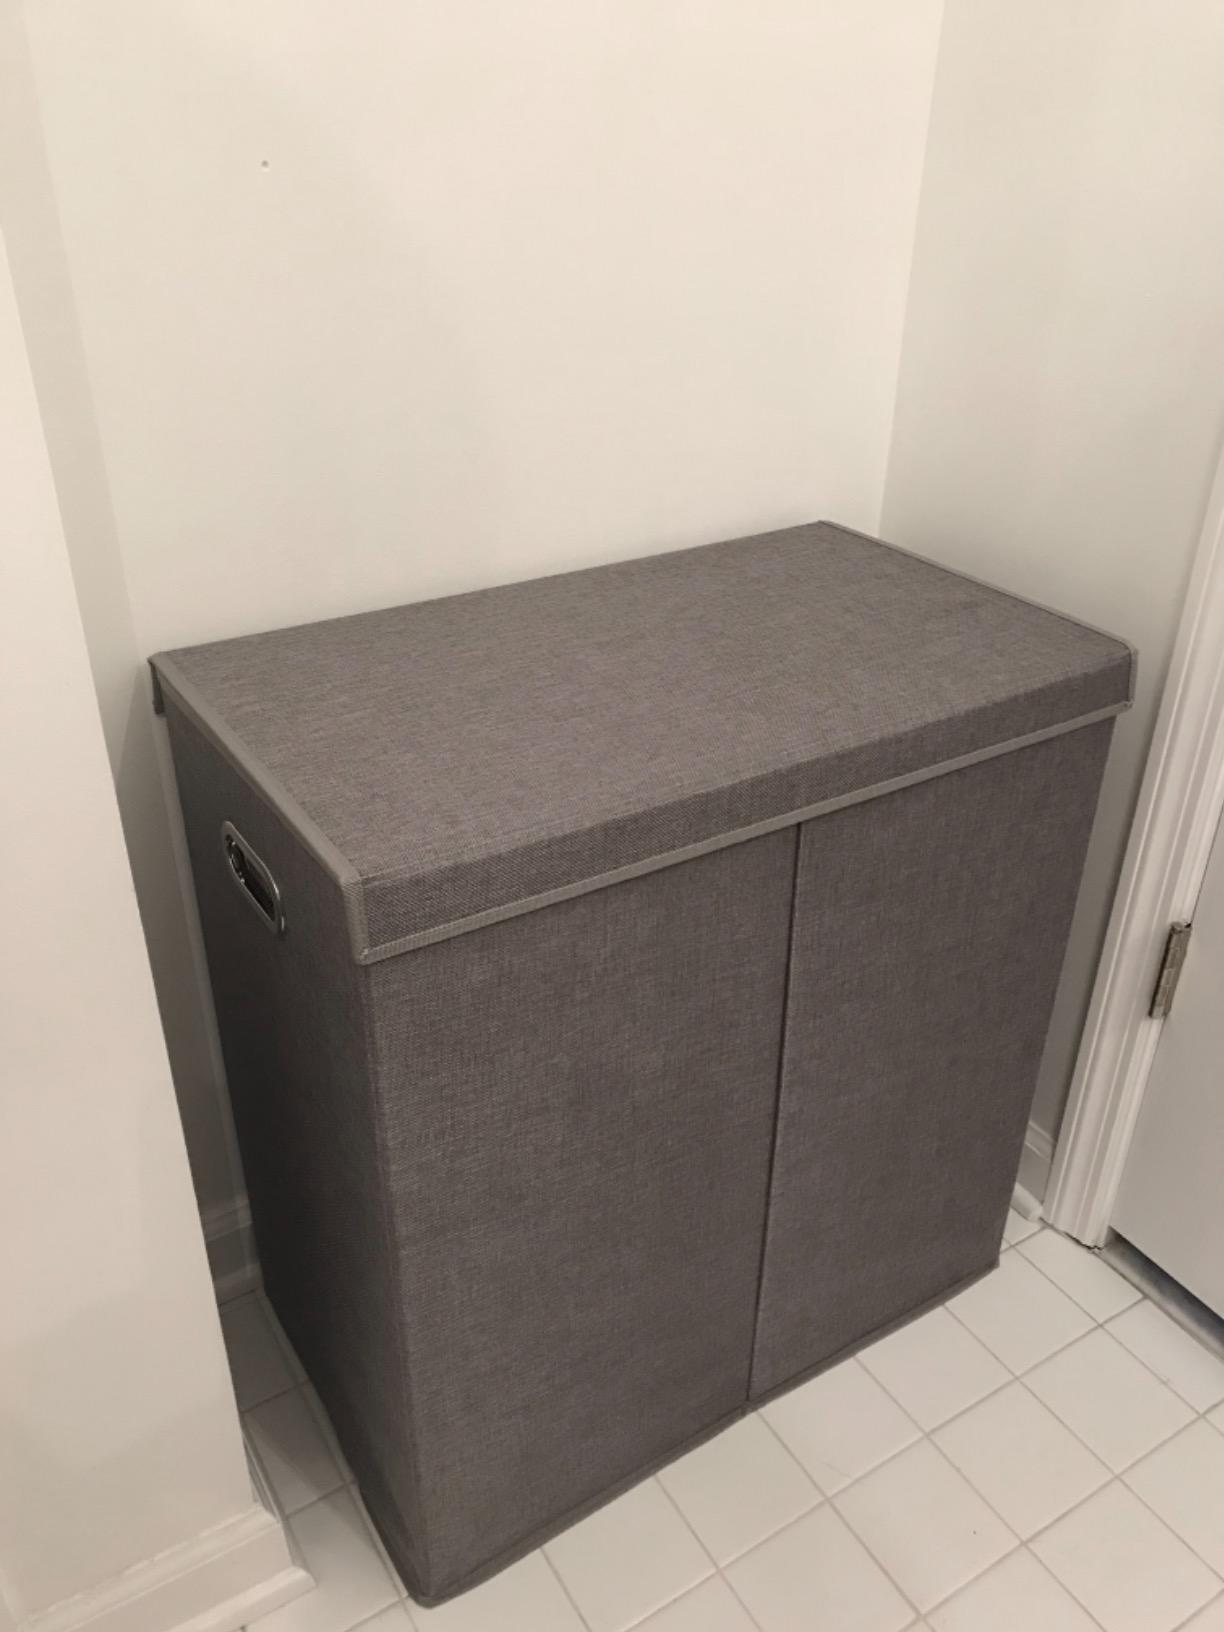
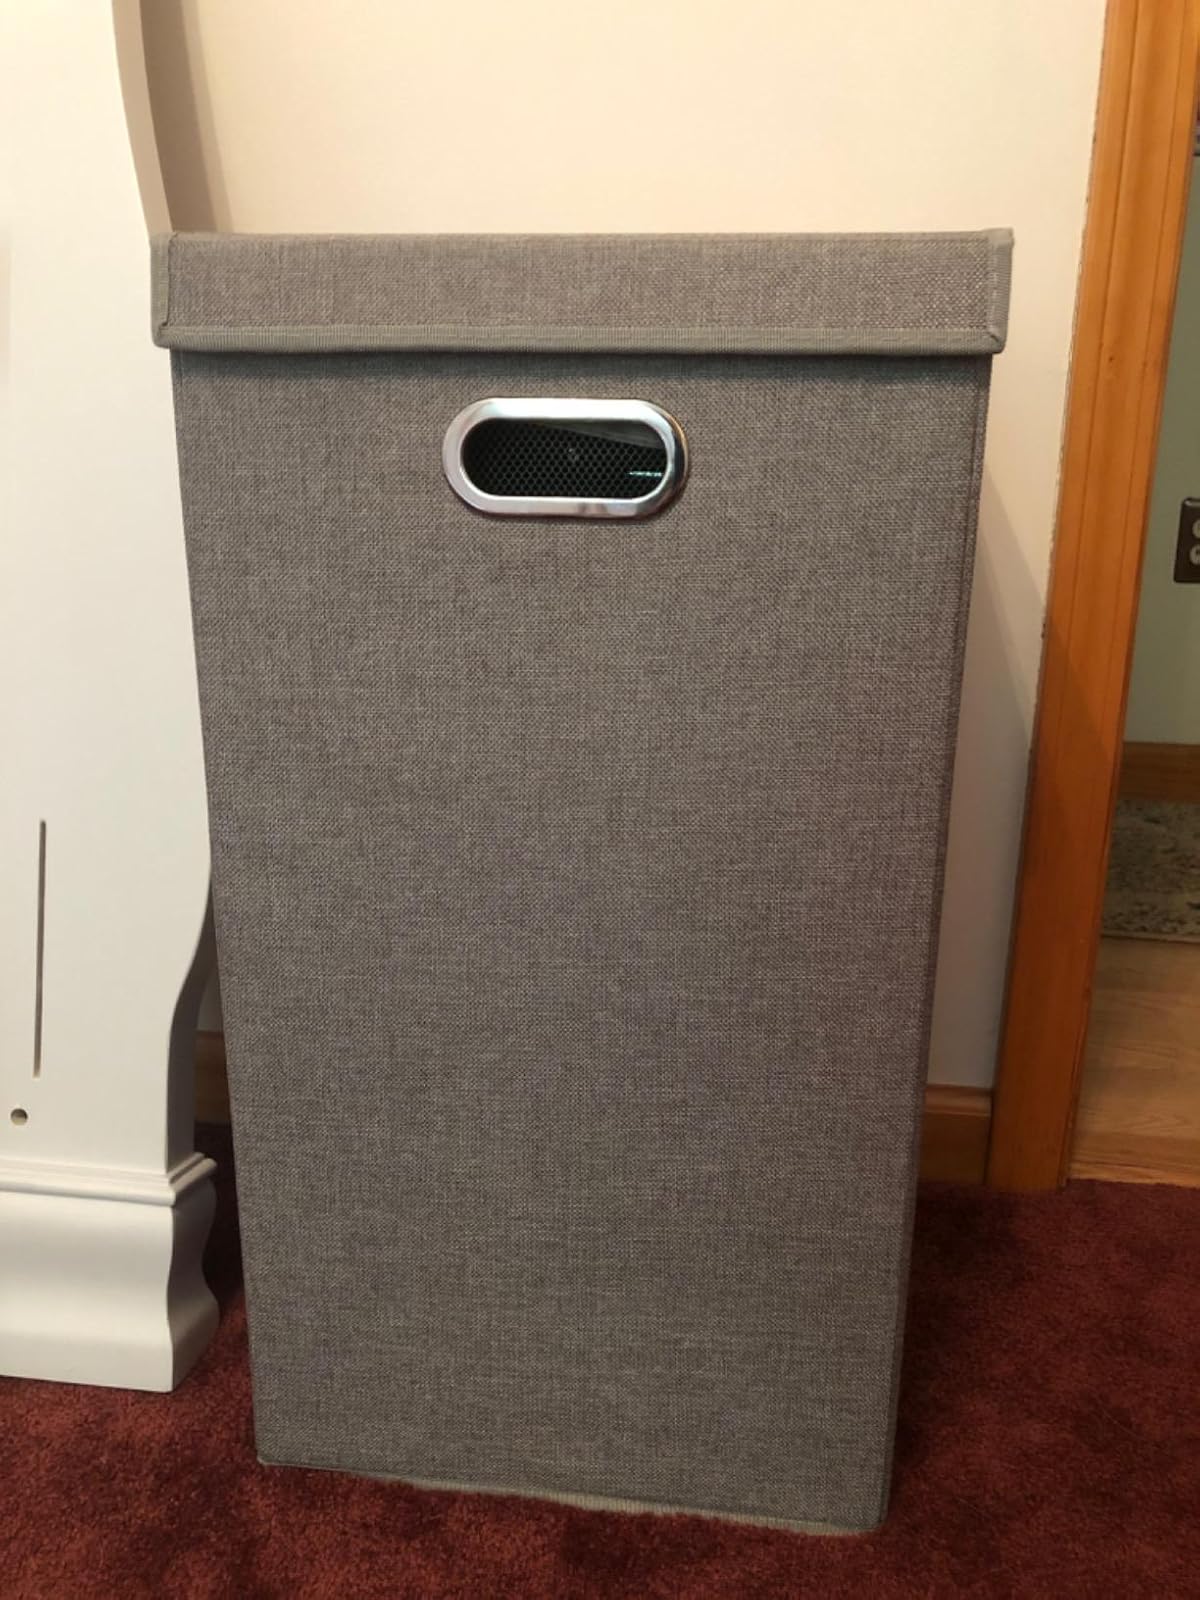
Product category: items_hamper
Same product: no